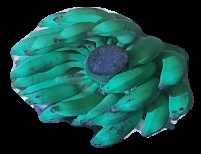
Variety: elakki-bale
Grade: grade3